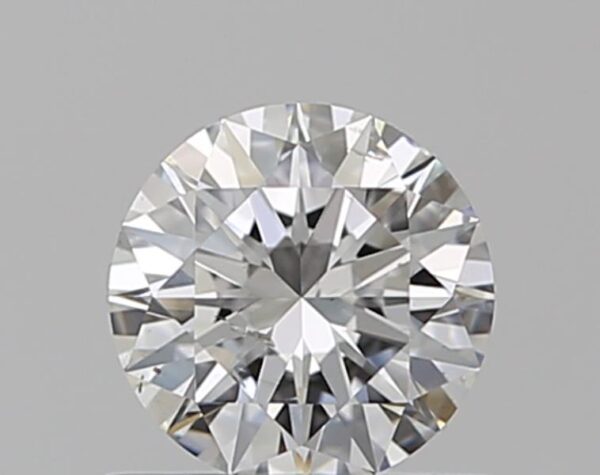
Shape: round
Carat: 0.51
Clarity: SI2
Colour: G
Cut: EX
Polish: EX
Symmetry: EX
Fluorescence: N
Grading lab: GIA
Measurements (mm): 5.14 x 5.17 x 3.14